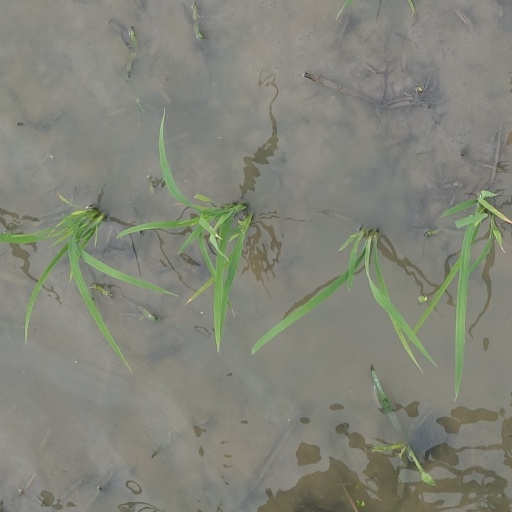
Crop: rice